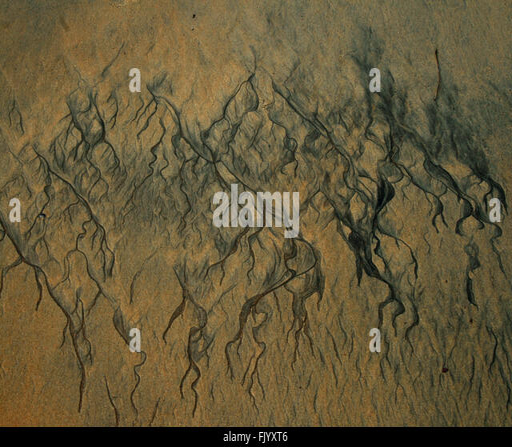
roots in the sand , drawings